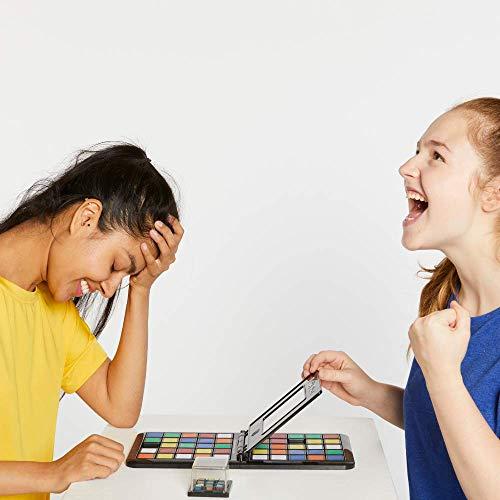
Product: Rubik's Race Game, Head To Head Fast Paced Square Shifting Board Game Based On The Rubiks Cubeboard, for Family, Adults and Kids Ages 7 and Up
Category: Toys & Games | Games & Accessories | Board Games
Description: Rubik's Race game challenges you to match patterns with your tiles.
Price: $12.67
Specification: ProductDimensions:10.5x1.9x9.5inches|ItemWeight:15.5ounces|ShippingWeight:15.5ounces(Viewshippingratesandpolicies)|DomesticShipping:ItemcanbeshippedwithinU.S.|InternationalShipping:ThisitemcanbeshippedtoselectcountriesoutsideoftheU.S.LearnMore|ASIN:B01C5U4PTY|Itemmodelnumber:01811|Manufacturerrecommendedage:7months-8years